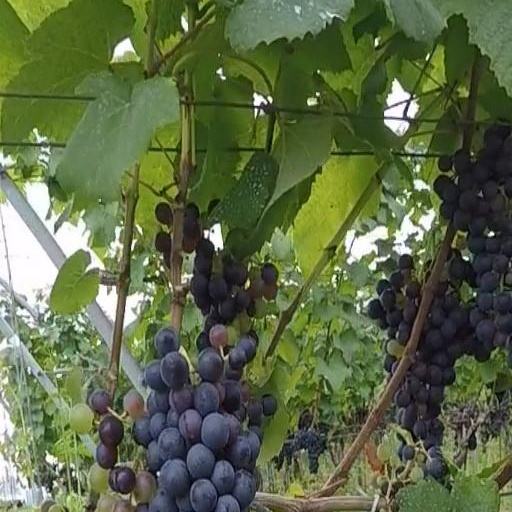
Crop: grape